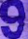
Number: 9